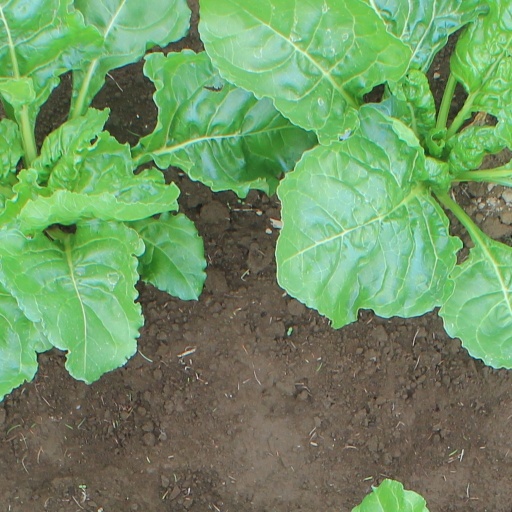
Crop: sugar beet